Hydrogen compounds

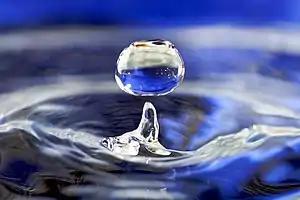
Water molecules have two hydrogen atoms and one oxygen atom.

While is not very reactive under standard conditions, it does form compounds with most elements. Hydrogen can form compounds with elements that are more electronegative, such as halogens (F, Cl, Br, I), or oxygen; in these compounds hydrogen takes on a partial positive charge. When bonded to a more electronegative element, particularly fluorine, oxygen, or nitrogen, hydrogen can participate in a form of medium-strength noncovalent bonding with another electronegative element with a lone pair, a phenomenon called hydrogen bonding that is critical to the stability of many biological molecules. Hydrogen also forms compounds with less electronegative elements, such as metals and metalloids, where it takes on a partial negative charge. These compounds are often known as hydrides.